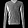
Label: Pullover